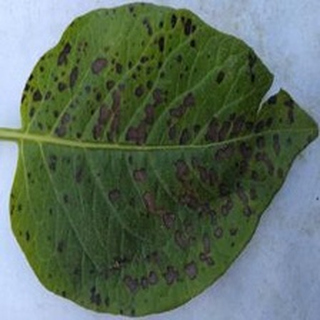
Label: potato_early_blight